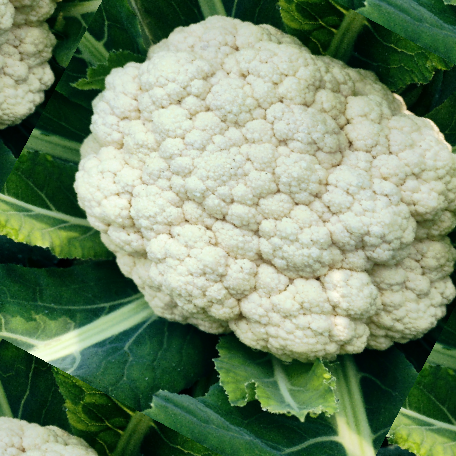
Label: Disease Free